Cactus (2008 film)

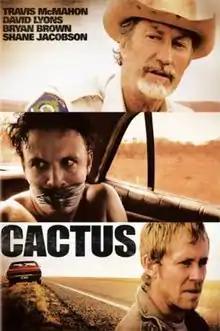
Film poster

Cactus is a 2008 Australian mystery-thriller film, it is the directing debut for Jasmine Yuen-Carrucan.